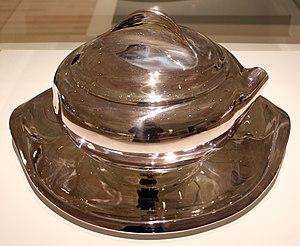
Elsa Peretti, née le 1ᵉʳ mai 1940 à Florence en Italie, est une créatrice italienne de bijoux et un designer. Elle fait partie, avec d'autres intellectuels espagnols des années 1960, de la Gauche divine.